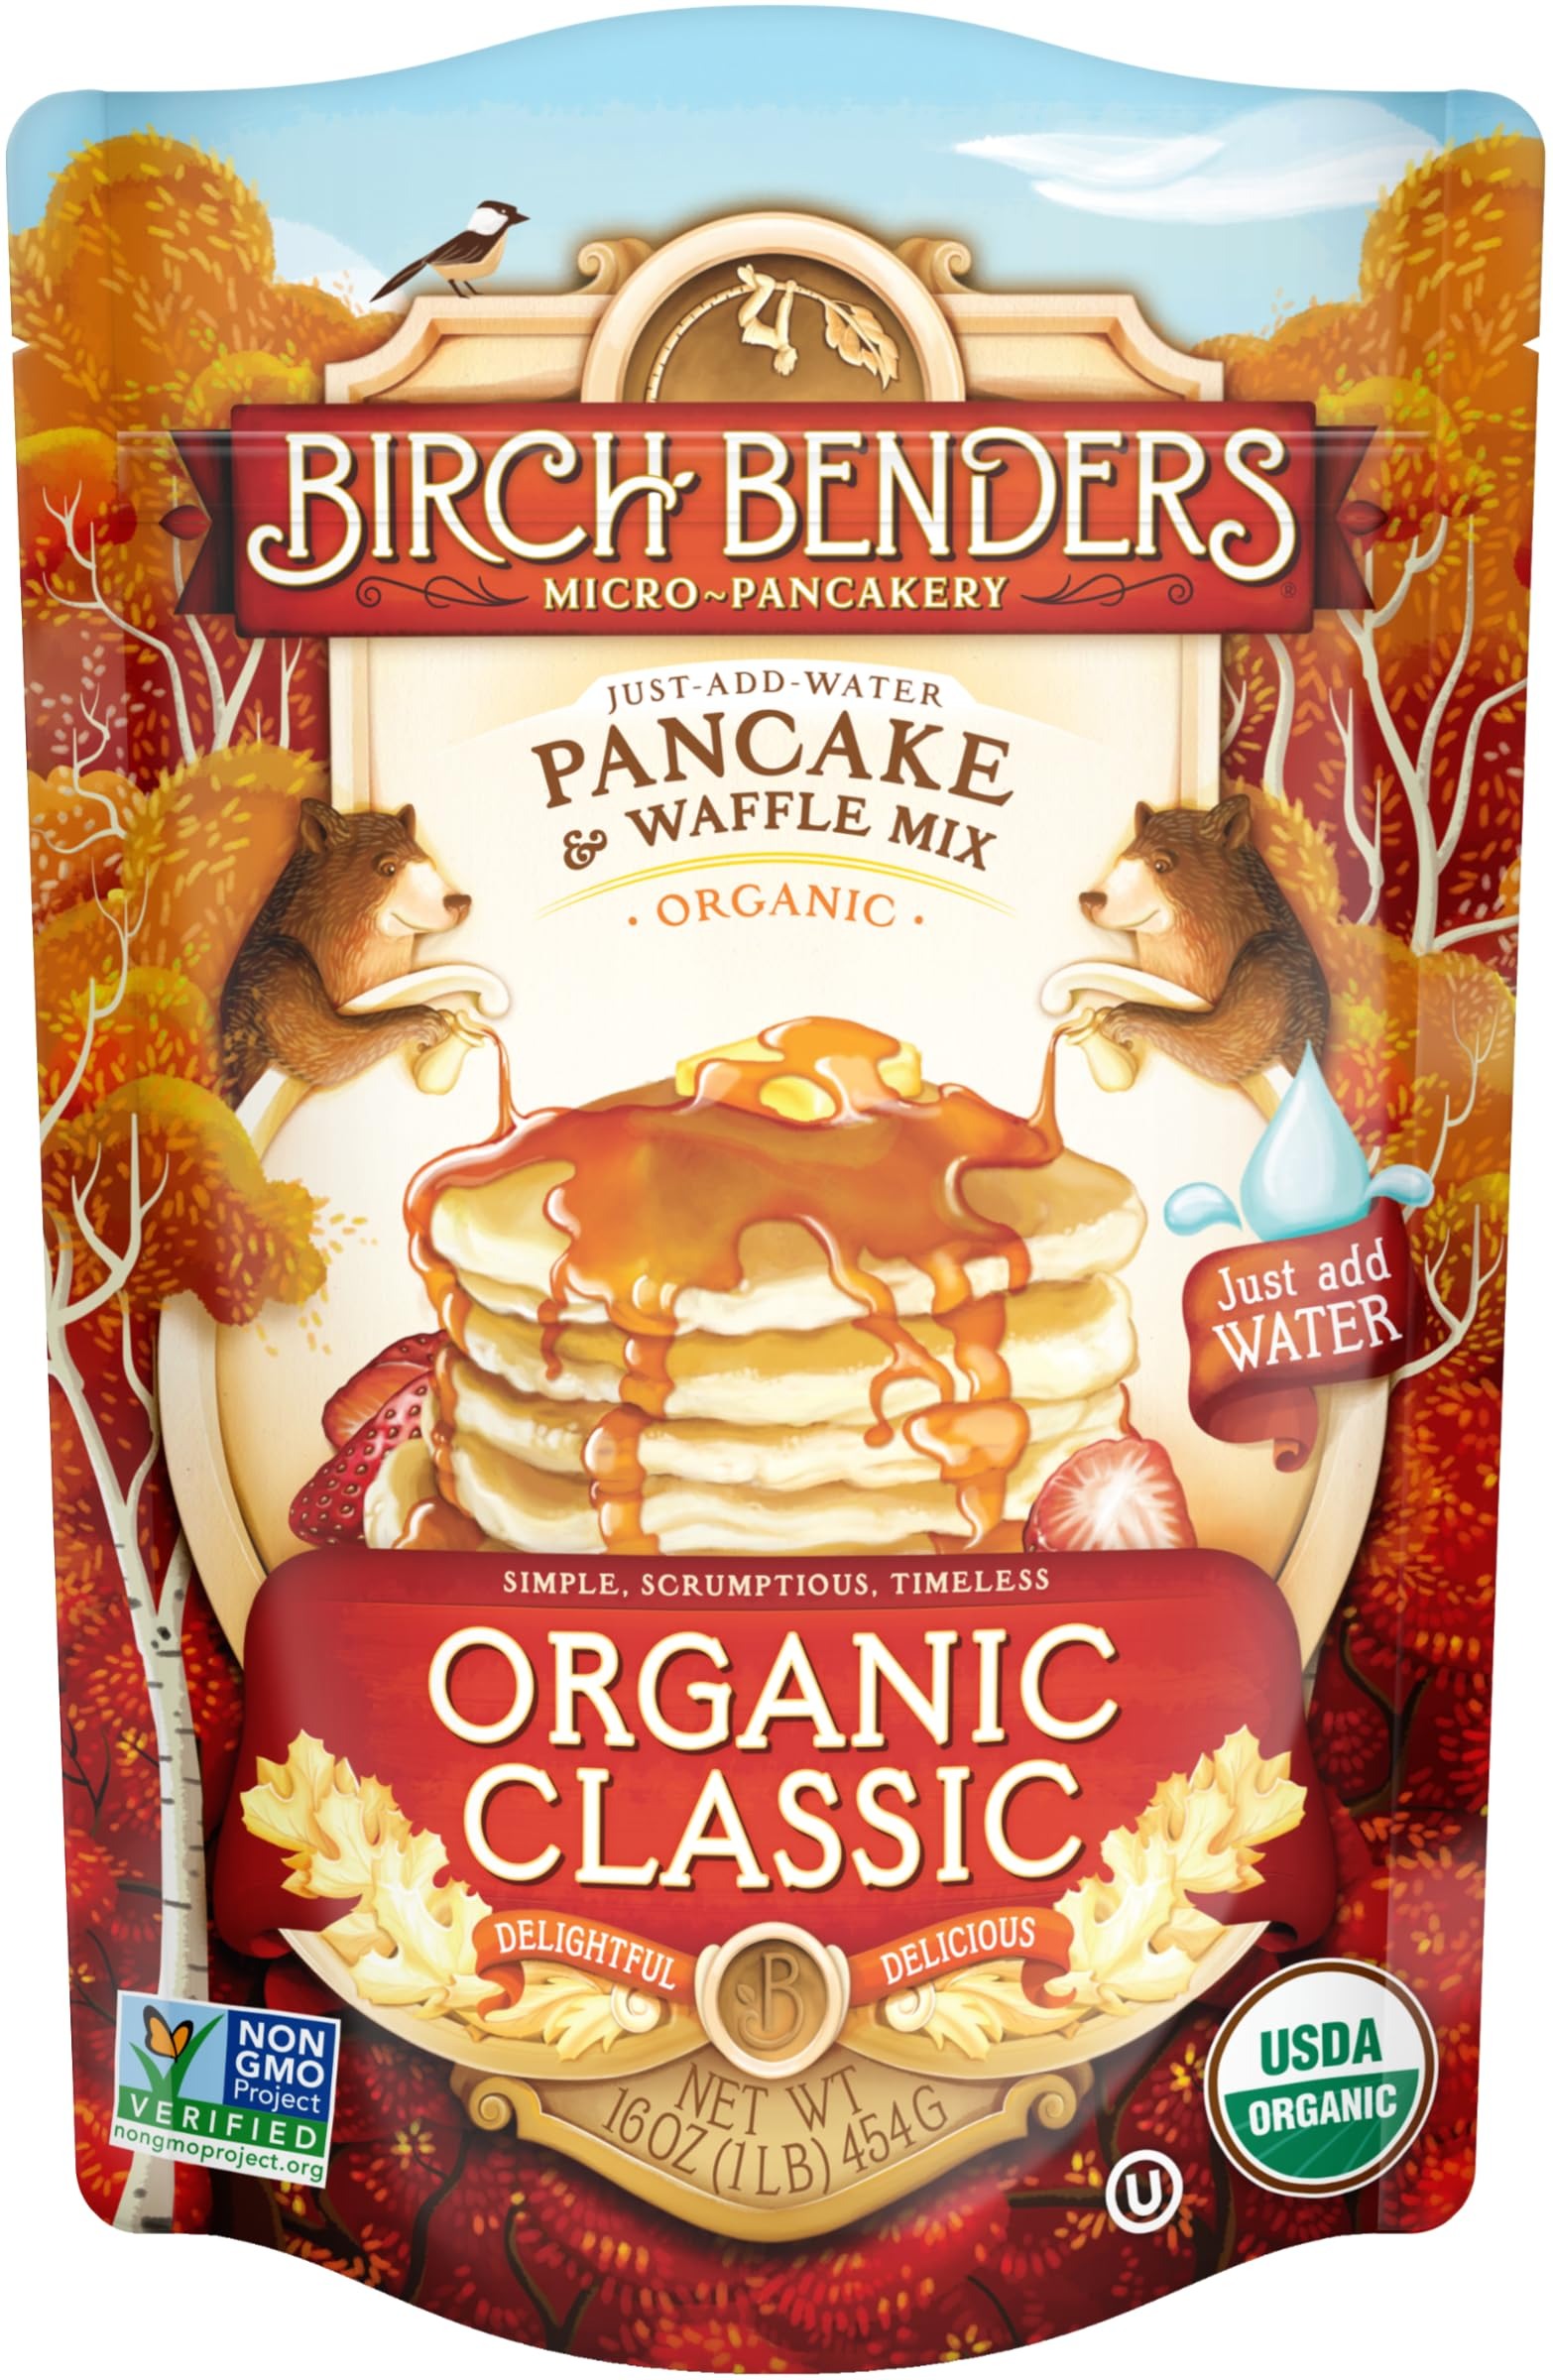
Item Name: Birch Benders Pancake and Waffle Mix - Classic - Case of 6 - 16 oz.
Value: 16.0
Unit: Ounce

Price: 49.24